Bill English

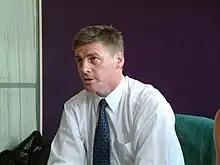
English in February 2005

After the National Party lost the 1999 election to Helen Clark's Labour Party, English continued on in the shadow cabinet as National's spokesperson for finance. He was elected deputy leader of the party in February 2001, following the resignation of Wyatt Creech, with Gerry Brownlee being his unsuccessful opponent.